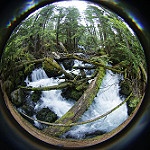
Label: forest